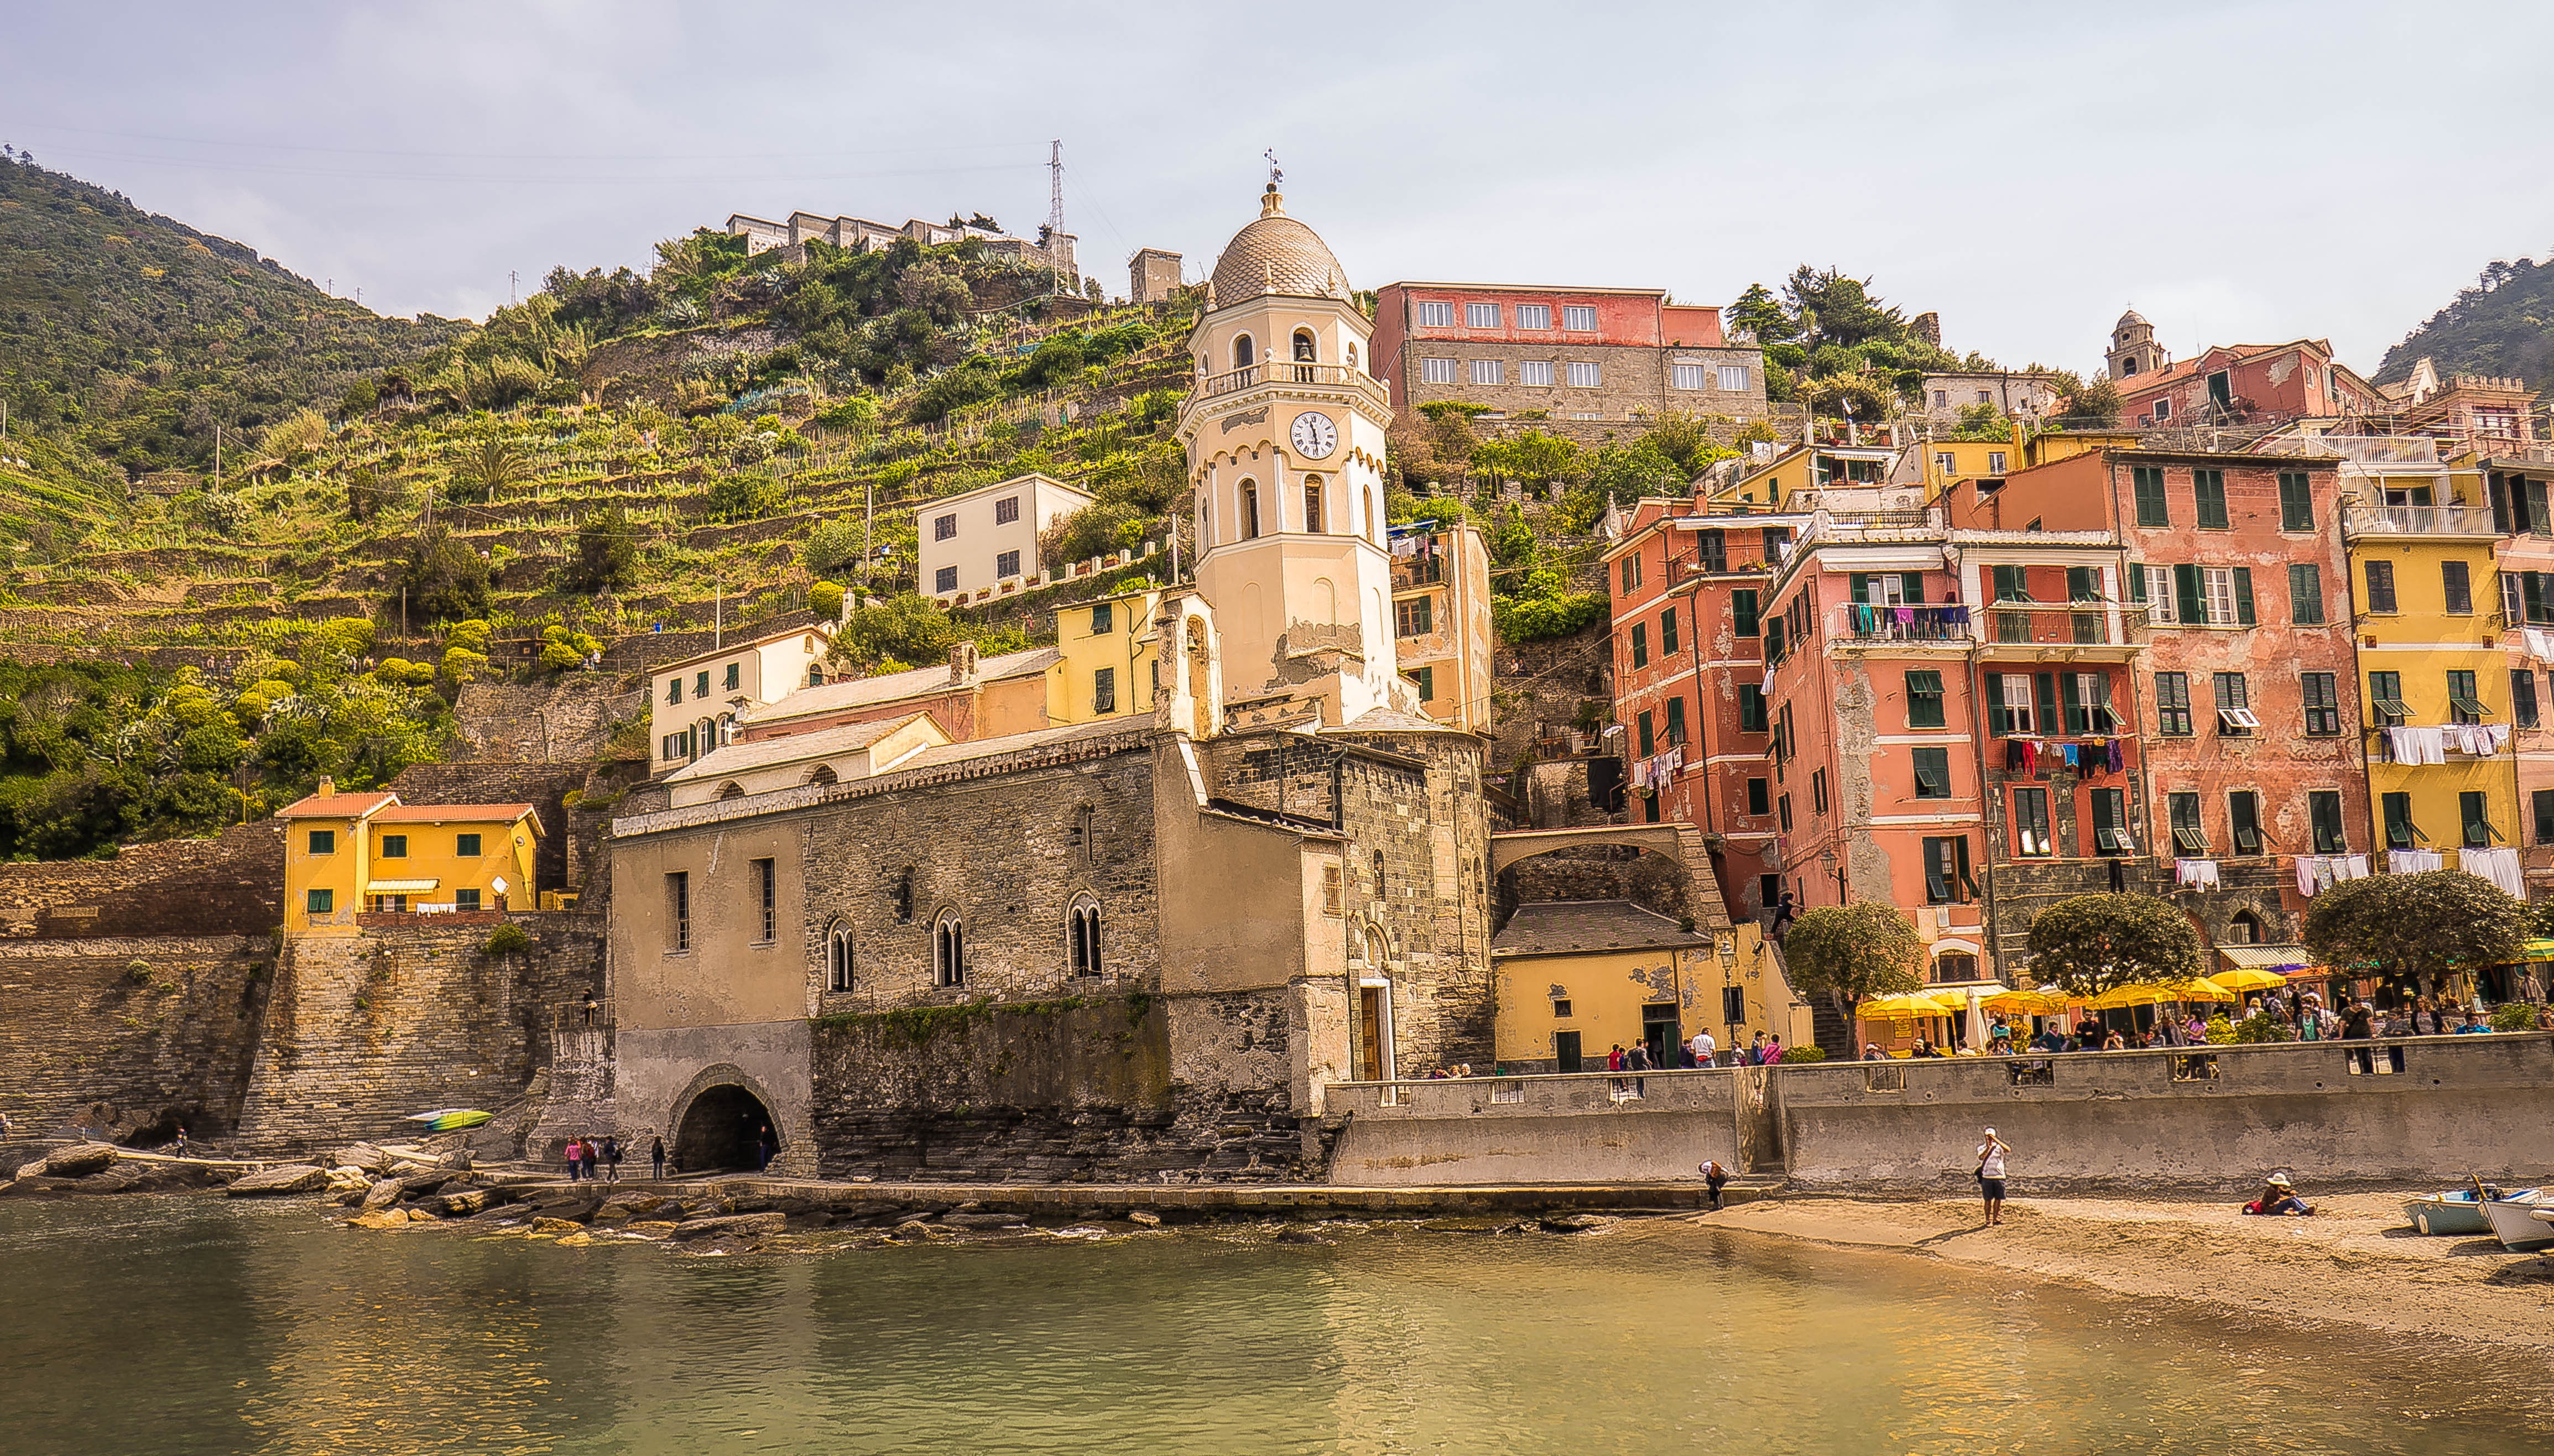
beach, ocean, town, chateau, palace, river, cityscape, travel, coastline, shoreline, seaside, scenic, landmark, italy, tourism, waterway, buildings, ancient rome, cinque terre, unesco world heritage site, historic site, amalfi coast, ancient history, geographical feature, human settlement